Eurail

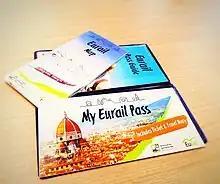
Eurail Pass and Guide

The Eurail Pass, introduced in 1959 and formerly known as Europass or Eurorail Pass, is a rail pass which permits travel through 33 European countries on nearly all railroads and several shipping lines. The Eurail Group, based in Utrecht, is responsible for the marketing and management of the Eurail and Interrail passes. The company is owned by over 35 European railway and shipping companies. The Eurail Pass is available to non-European residents, and the Interrail Pass (introduced in 1972) is available to European residents. The passes, which provide access to of European railway, are used by over 33,000 travellers annually.